Lord Ninian Crichton-Stuart

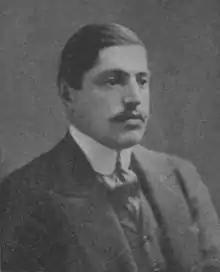
Crichton-Stuart in a photograph published "The Illustrated London News" on 17 December 1910 following his election

In 1905, Crichton-Stuart met the Honourable Ismay Preston, the only daughter of Jenico Preston, 14th Viscount Gormanston and Georgina Jane Connelan, at the wedding of his brother John Crichton-Stuart and Augusta Bellingham where he was best man and Preston was a bridesmaid. The couple announced their engagement in January 1906 and married six months later, on 16 June, at her family estate at Gormanston Castle. Following their marriage, Crichton-Stuart transferred into the Army Reserve and decided to enter politics in order to be closer to his wife and manage his family's estate in Falkland, Fife.